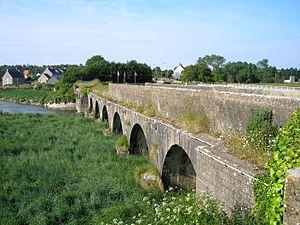
Le pont de la Roque, entre Montchaton, au premier plan, et Heugueville-sur-Sienne, à l'arrière-plan (Normandie, France).
Orval sur Sienne est, depuis le 1ᵉʳ janvier 2016, une commune nouvelle française située dans le département de la Manche en région Normandie, peuplée de 1 150 habitants. Elle est créée le par la fusion de deux communes, sous le régime juridique des communes nouvelles. Les communes de Montchaton et Orval deviennent des communes déléguées.
Orval est une ancienne commune française, située dans le département de la Manche en région Normandie, devenue le 1ᵉʳ janvier 2016 une commune déléguée au sein de la commune nouvelle d'Orval sur Sienne.